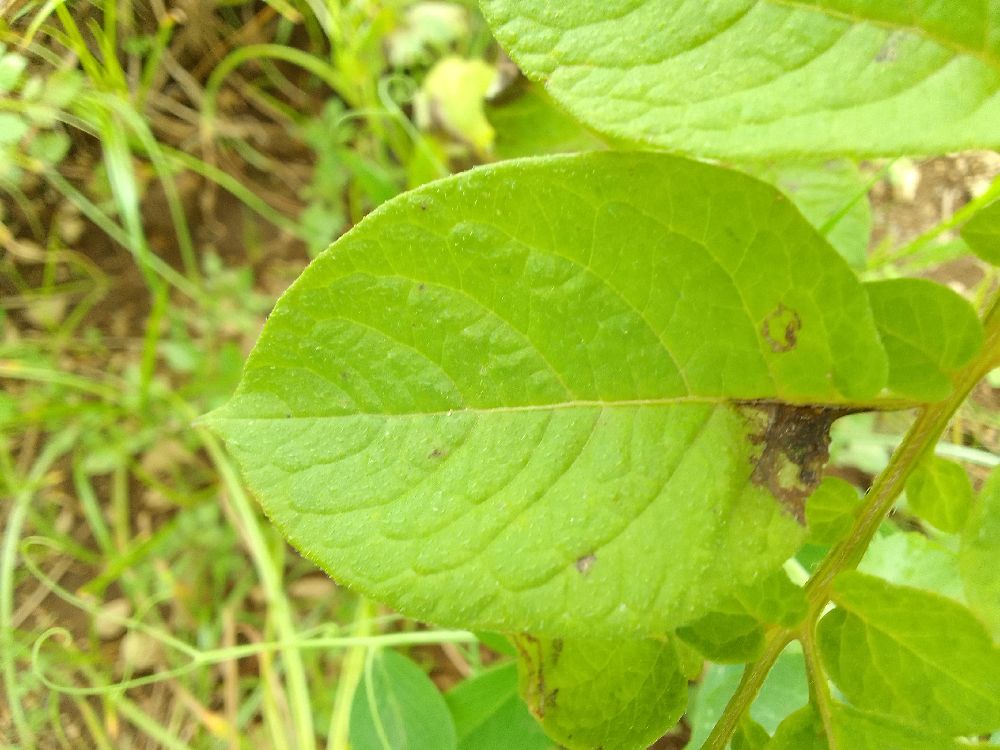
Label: Late blight